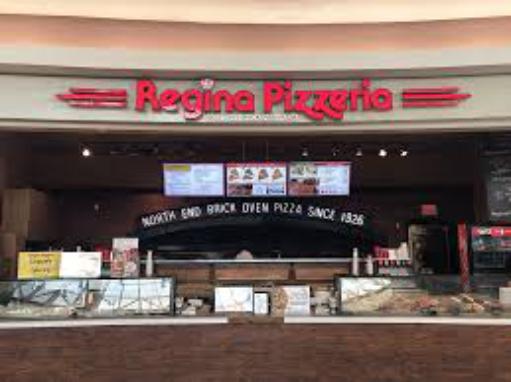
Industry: Food